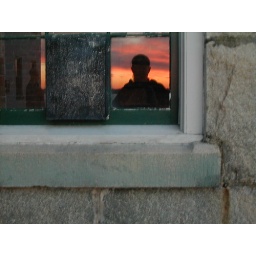
That's me reflected in the window. My son is reflected in the pane to the left. Beavertail lighthouse state park, Jamestown, RI